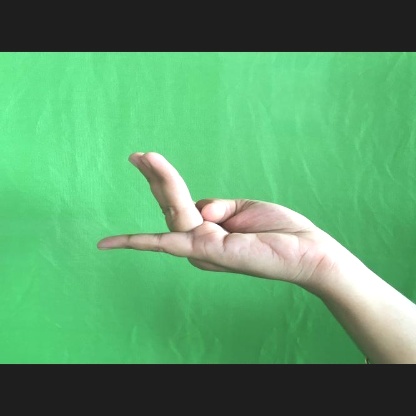
Mudra: Chaturam